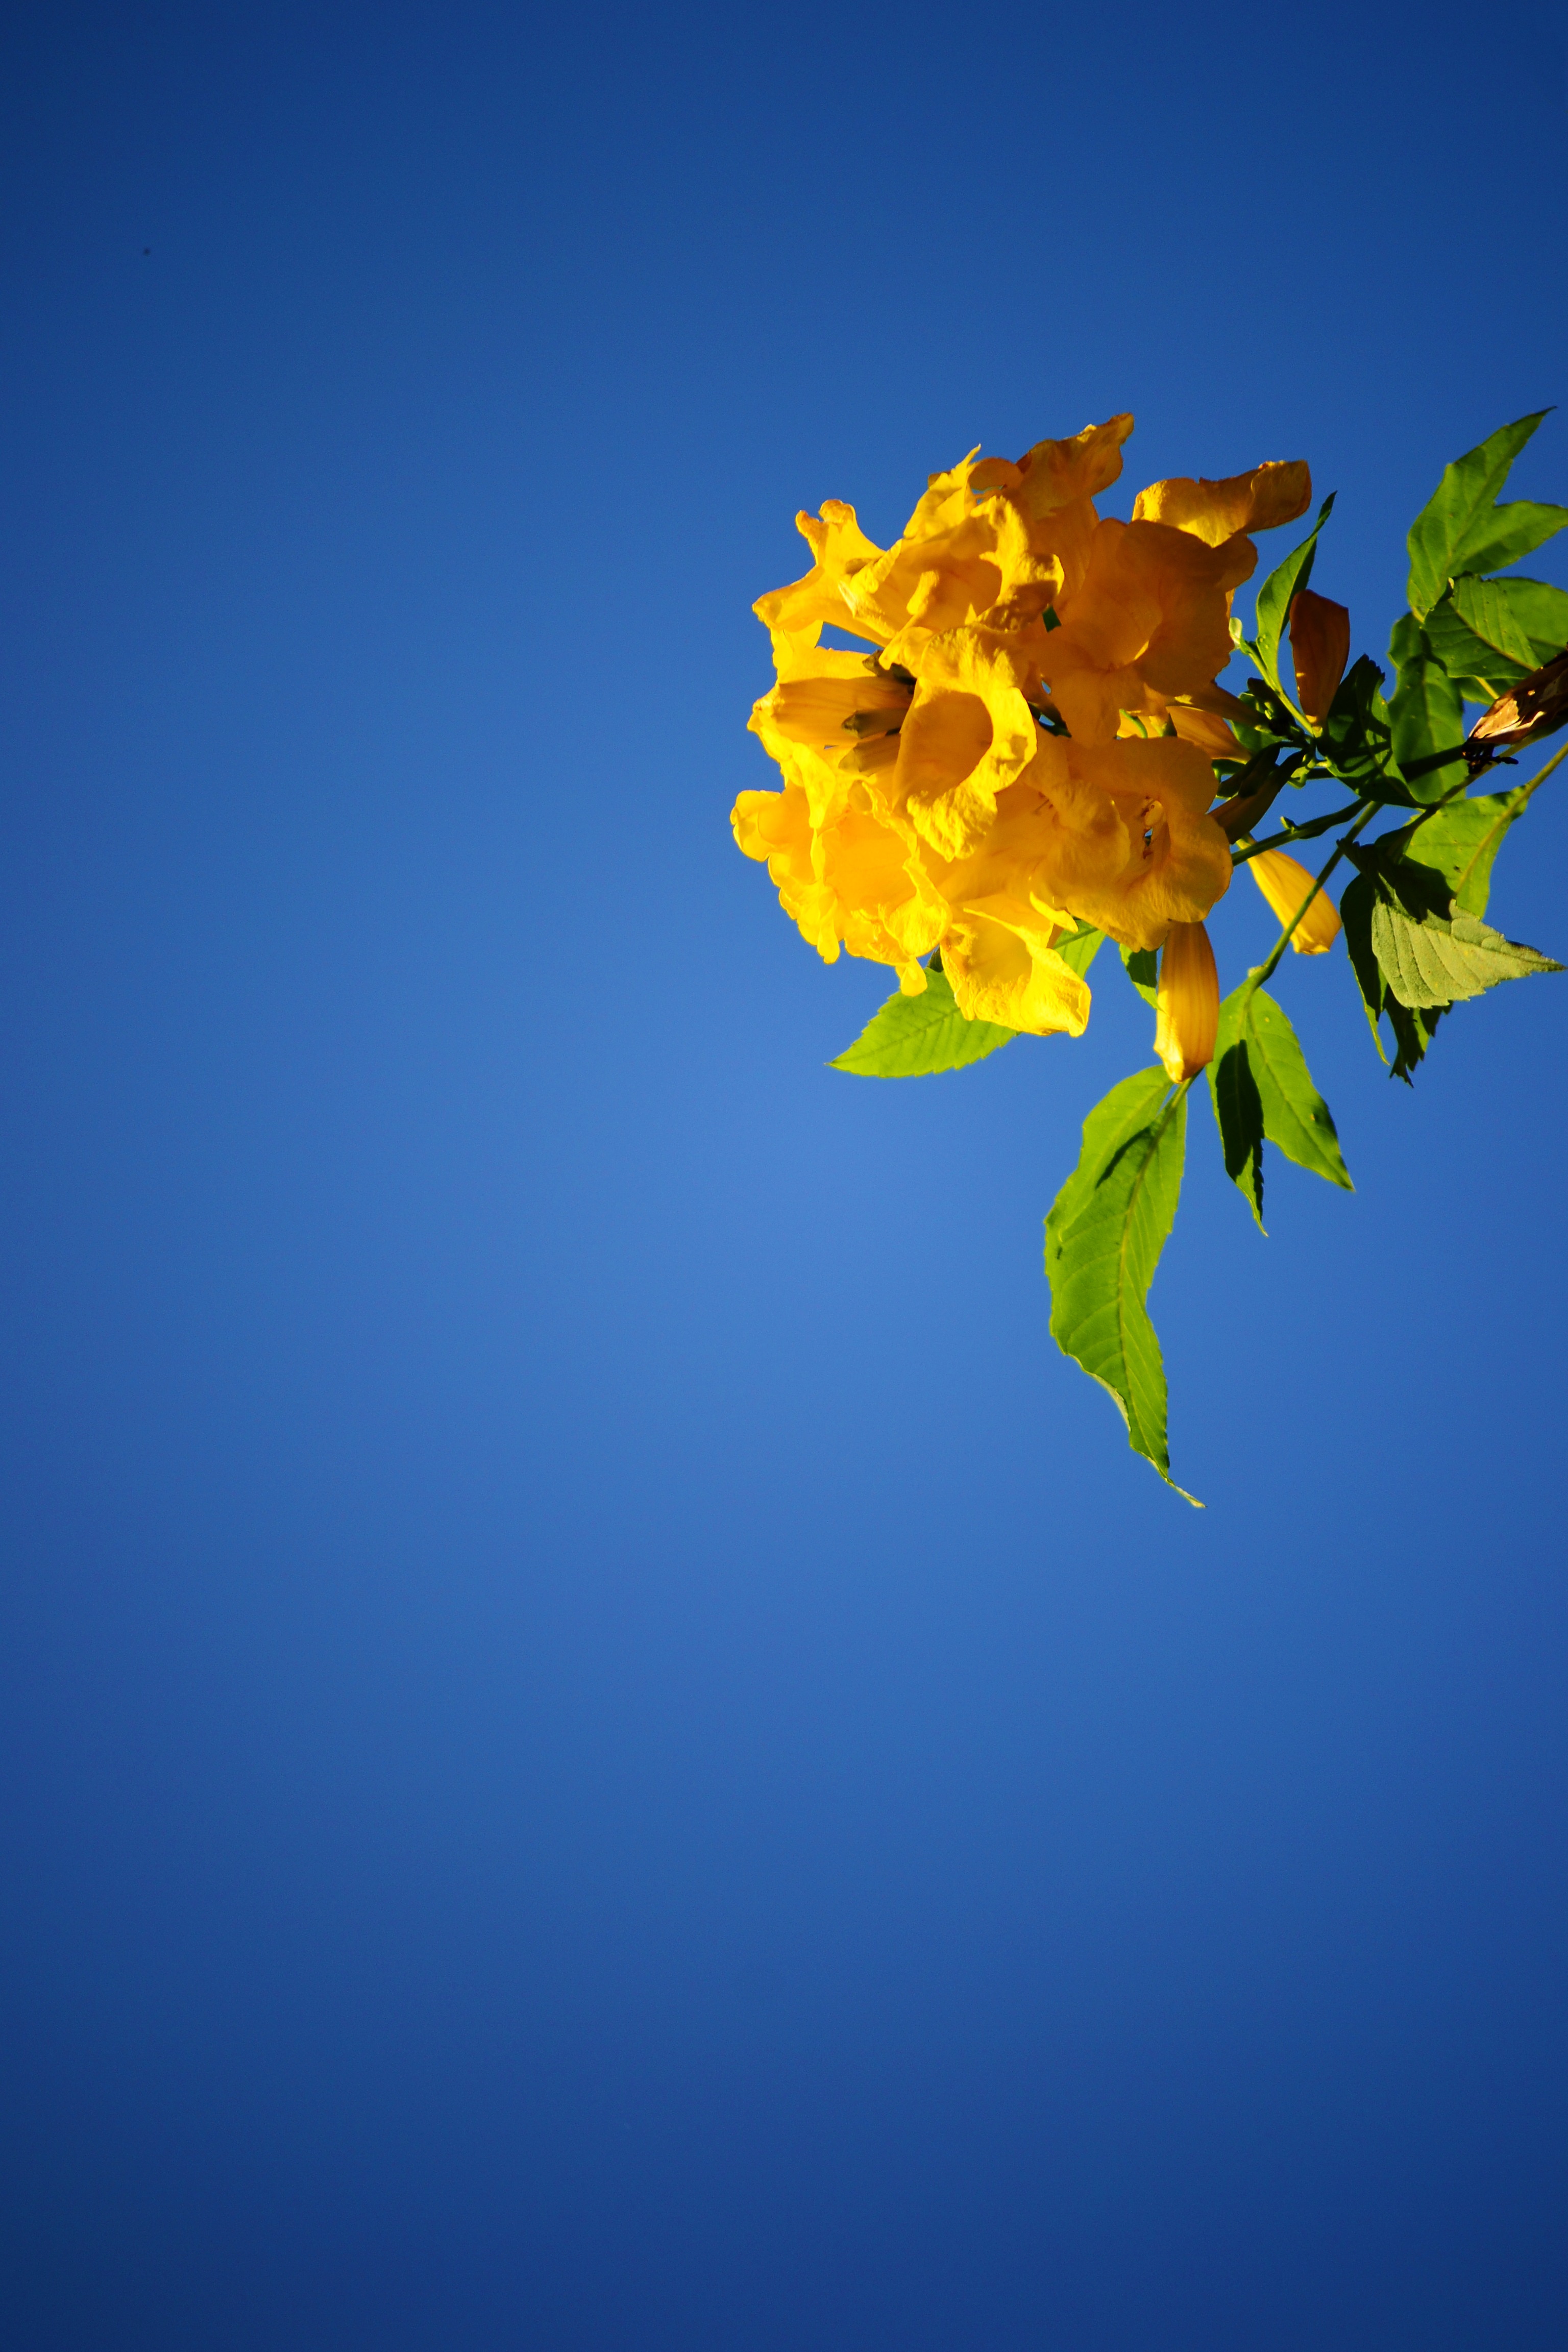
tree, nature, branch, blossom, light, plant, sky, sunlight, leaf, flower, petal, reflection, autumn, blue, yellow, flora, season, maple leaf, yellow flower, blue sky, sri lanka, ceylon, macro photography, flowering plant, computer wallpaper, land plant, mawanella